Spanish Serenade

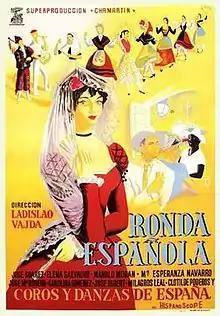

Spanish Serenade (Spanish: Ronda española) is a 1952 Spanish musical film directed by Ladislao Vajda, and starring José Isbert and Manolo Morán. The film was a success on its release.